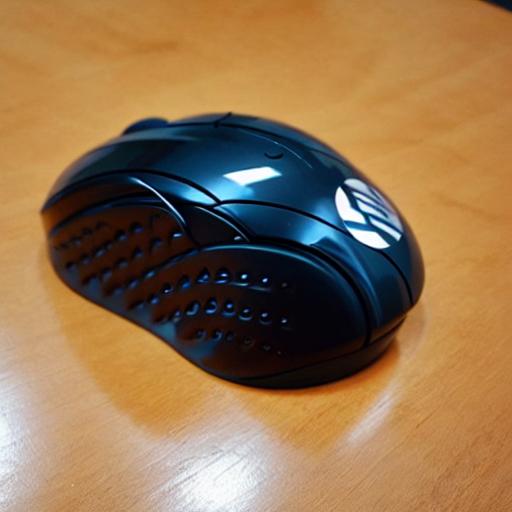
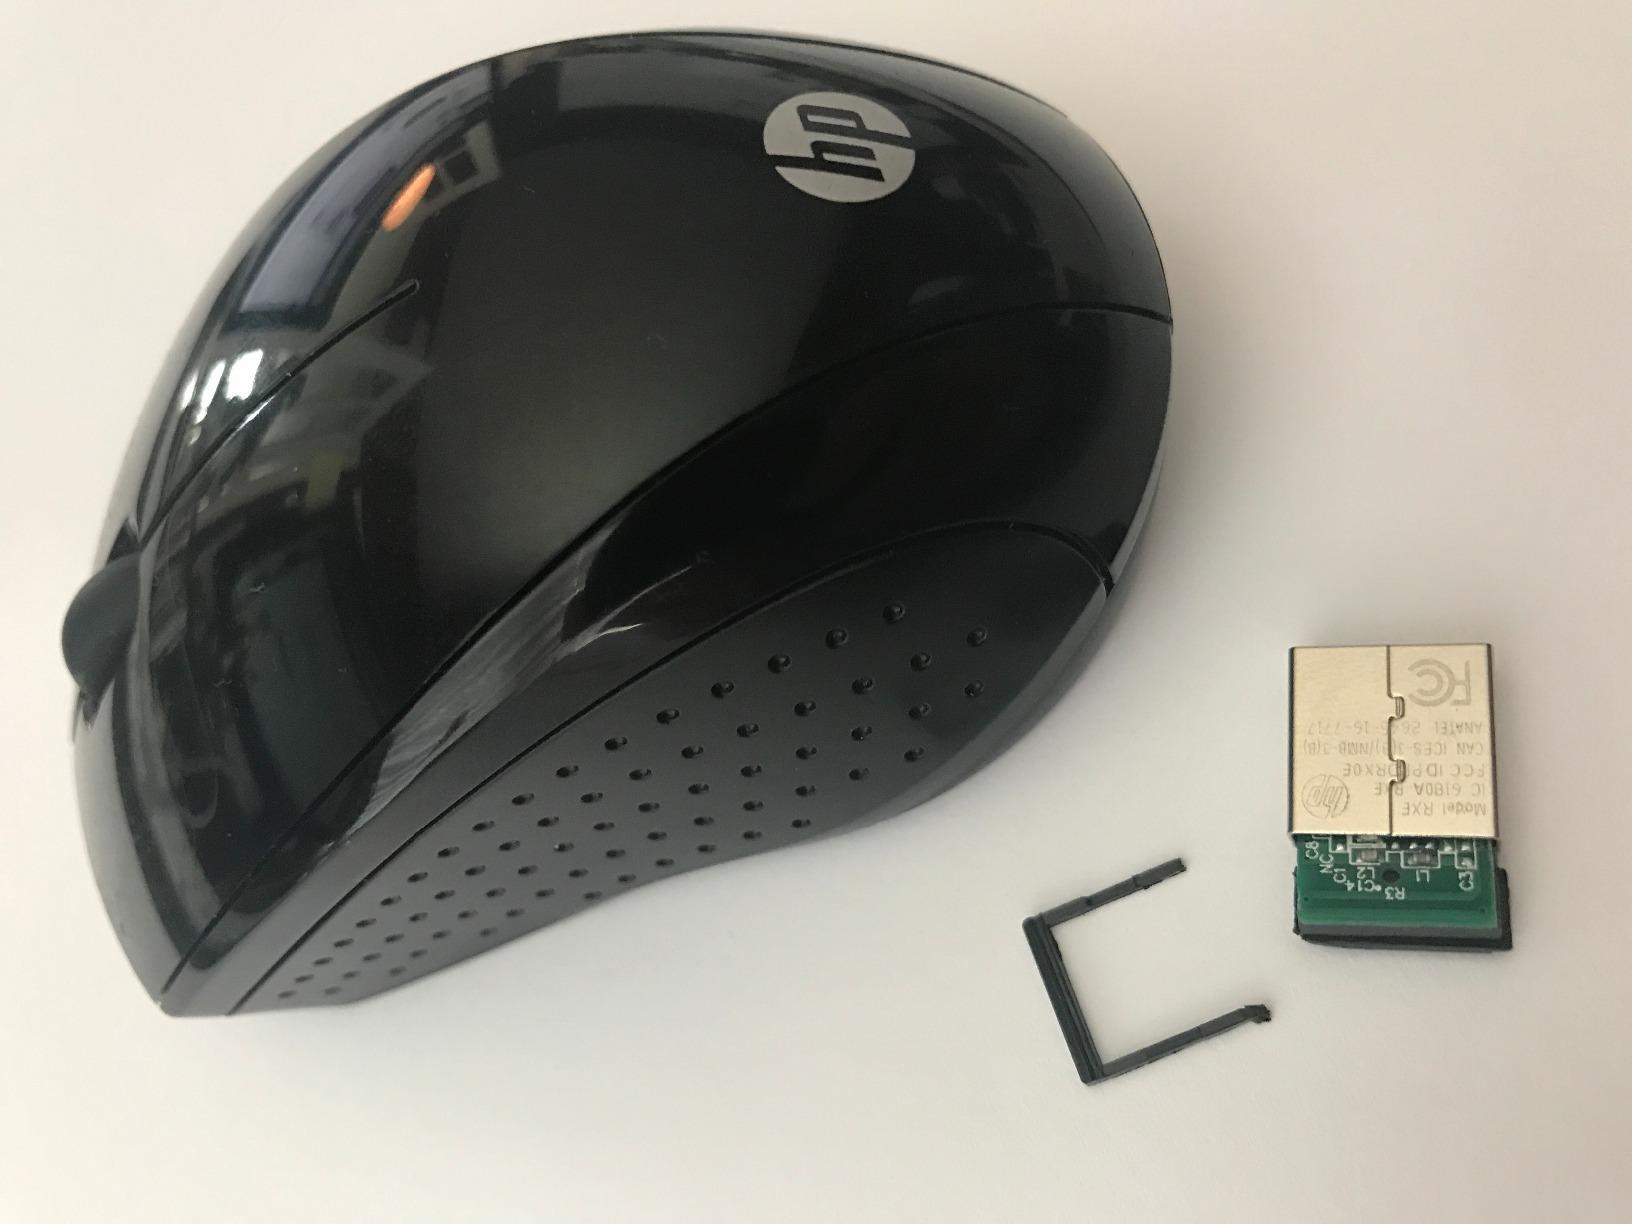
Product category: mouse
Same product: no